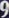
Number: 9